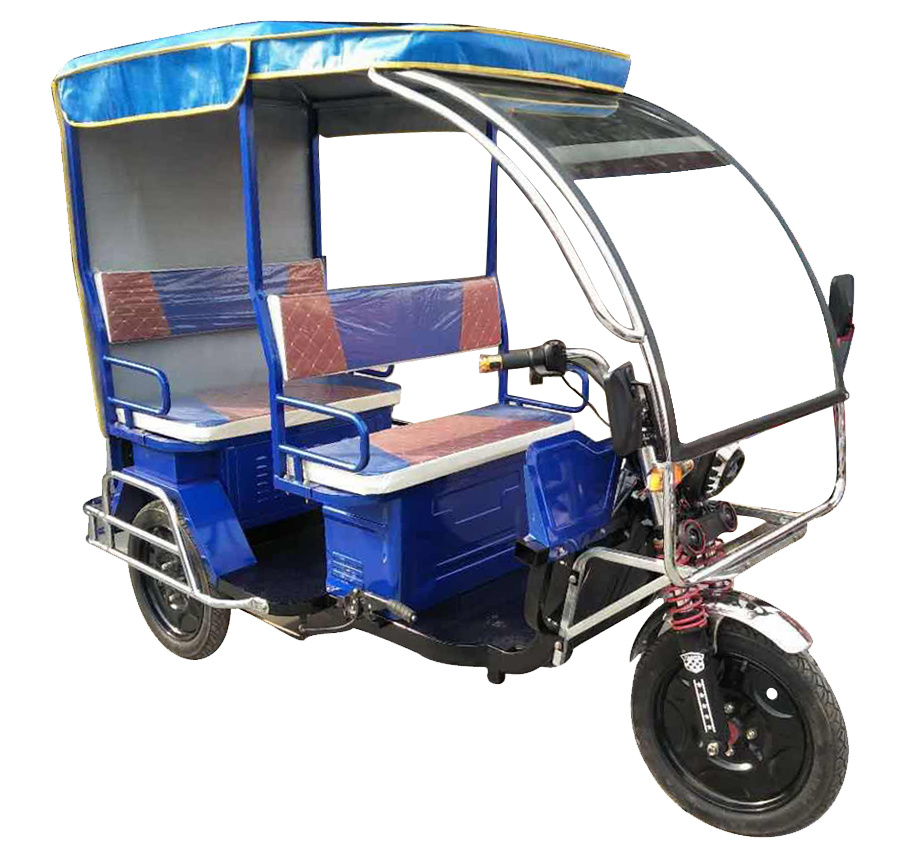
Vehicle type: Auto Rickshaws